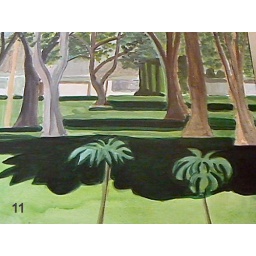
11. easterly view of the dog park my daughter frequents in van nuys, calif